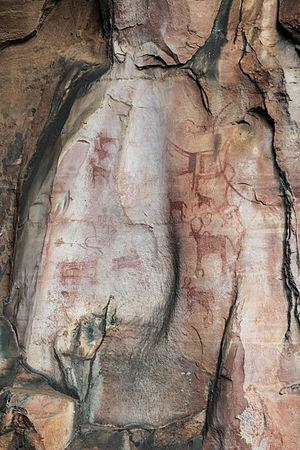
Peinture rupestres dans l'abri no 3 à Bhimbetka, Inde